Palais Lascaris

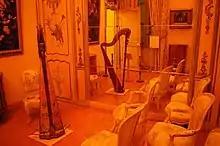
Naderman harp (1780)

Built in the first half of the seventeenth century and altered in the eighteenth century, the palace was owned by the Vintimille-Lascaris family until 1802.